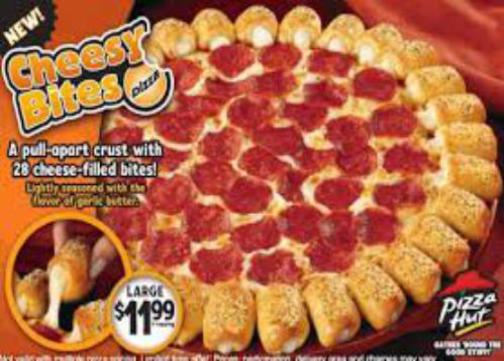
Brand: cheesybite
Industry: Food